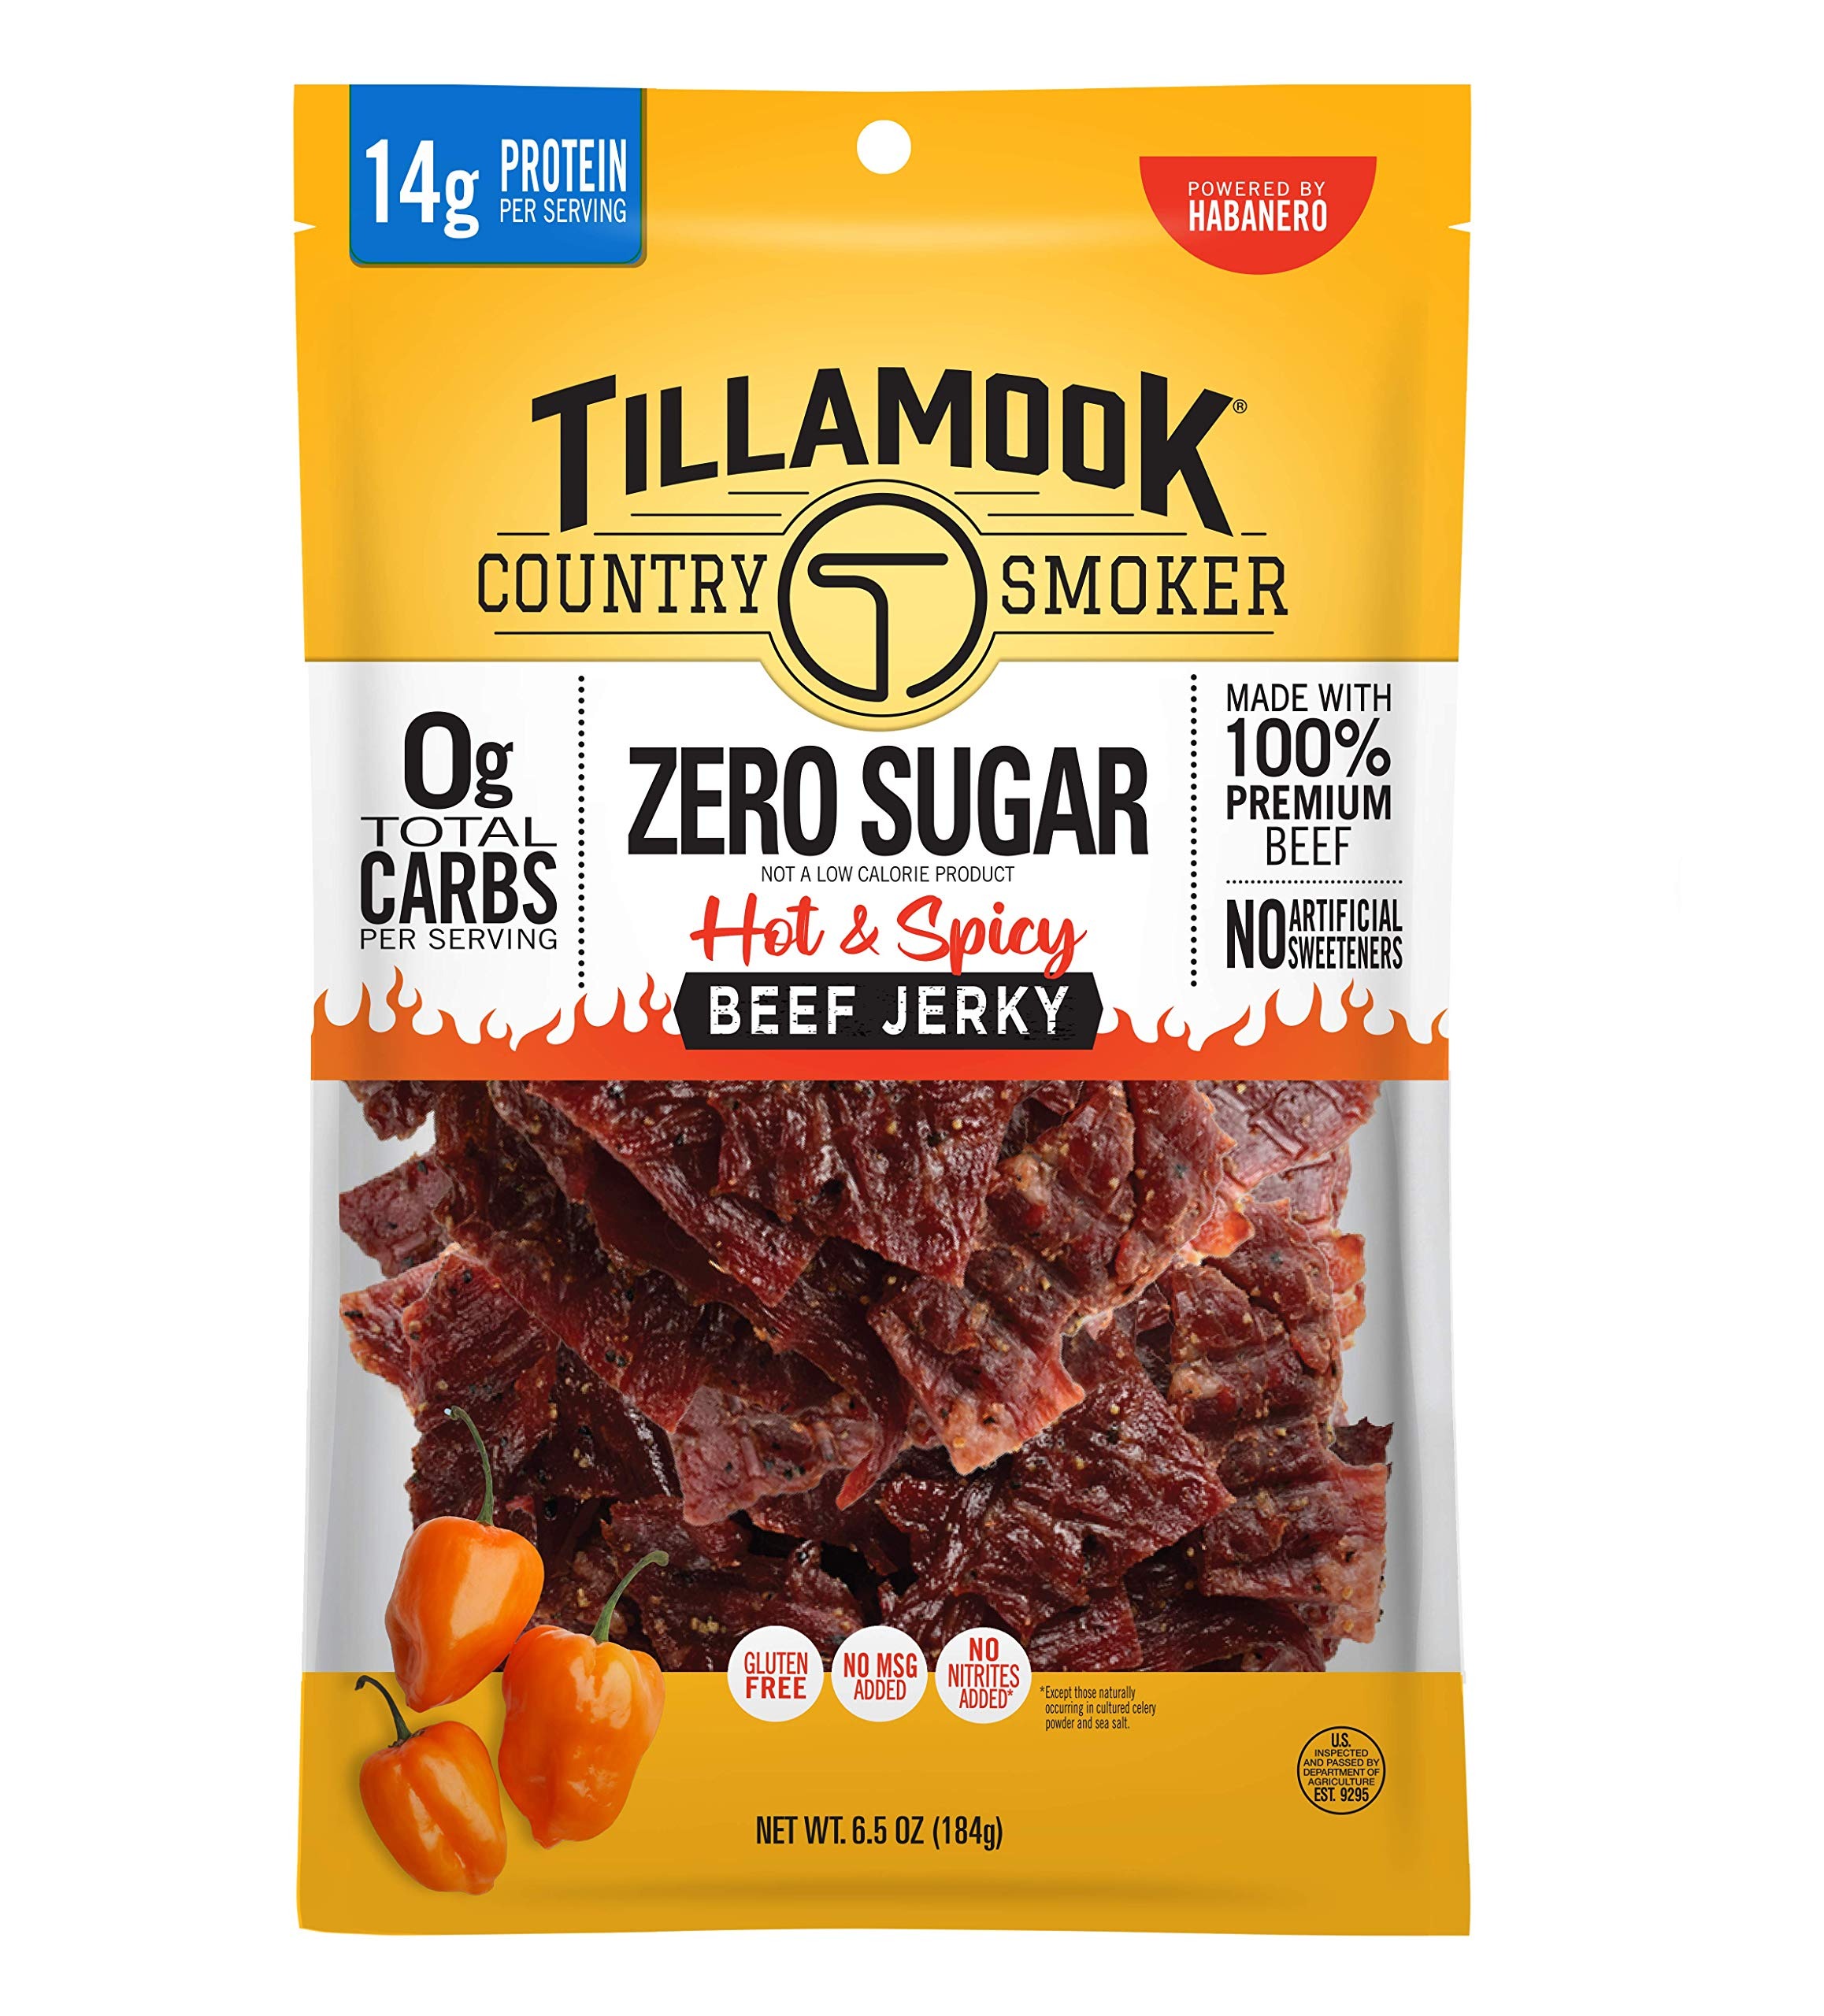
Item Name: Tillamook Country Smoker Keto Friendly Zero Sugar Beef Jerky, Hot & Spicy, 6.5 Ounce
Bullet Point 1: Keto Friendly Zero Sugar Hot and Spicy Beef Jerky: This beef jerky brings the heat, powered by premium habaneros with 0 grams sugar, 0 grams total carbs, and 14 grams of protein per serving
Bullet Point 2: Perfect Protein On the Go: With 14 grams of protein per serving, our artfully smoked, premium beef jerky makes for a perfect portable protein snack anytime to keep you satisfied and energized on the go
Bullet Point 3: Shop Our Whole Range: We make a wide variety of jerky and meat sticks, including Keto Friendly Zero Sugar, Old Fashioned, Teriyaki, Pepperoni, Spicy Jalapeño, Sweet and Spicy, Pepper, and more
Bullet Point 4: Crafted by the Best: We use only the best beef and seasonings fresh from the farm; Smoking our beef jerky over real hardwood gives it an unparalleled taste; No shortcuts, just fire and smoke and patience
Bullet Point 5: Handcrafted in Oregon: For over 4 decades, we’ve been making mouth watering smokehouse snacks, the kind you can only get when you mix hard work, simple ingredients and real hardwood smoke
Value: 6.5
Unit: Ounce

Price: 12.99